Thomas P. Magruder

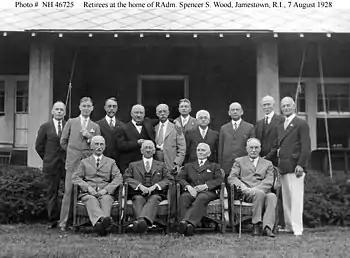
Magruder (Standing, second from left) on the reunion with retired admirals in August 1928.

On 24 September 1927, the "Saturday Evening Post" published an article by Admiral Magruder entitled "The Navy and Economy". In it "he contended that the Navy was top-heavy with officers, hamstrung by red tape and burdened with idle ships and shipyards, and as a result was wasting 35 [cents] out of every dollar it spent." This led to Magruder being detached from his duty in Philadelphia on 25 October 1927 and placed on "waiting orders" until 1 August 1929. He received a telegram from Secretary of the Navy Curtis D. Wilbur which read: